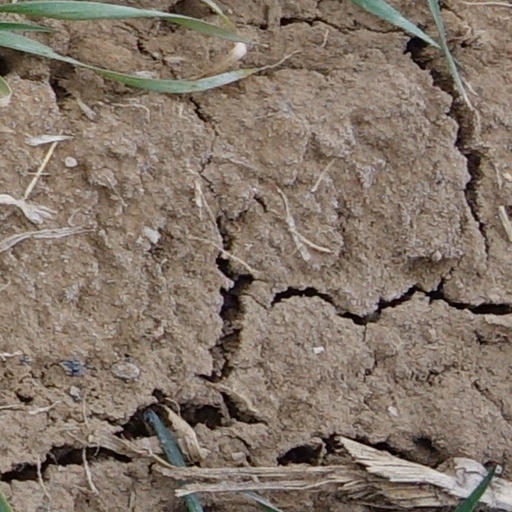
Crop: wheat